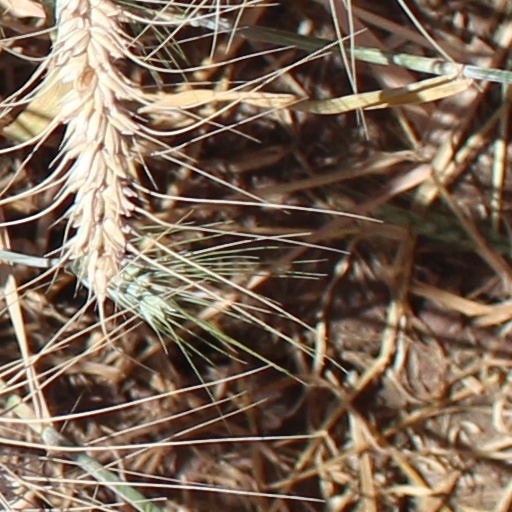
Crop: wheat